Carles & Sofia Piano Duo

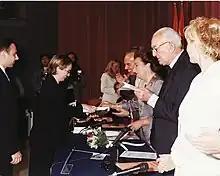
Carles and Sofia receiving a UNICEF award from Margarita de Borbón

Some of their appearances include: Carnegie Hall in New York City, in February 2011, where they performed a program including Maurice Ravel's "La Valse"; Jin Mao Tower in Shanghai, in March 2007, in a four-hands recital including Spanish works by Albéniz and de Falla, or Teatro Solís, Montevideo, Uruguay, where they were invited to present an Ibero-American program with works by Guastavino, Aceves and Basomba.